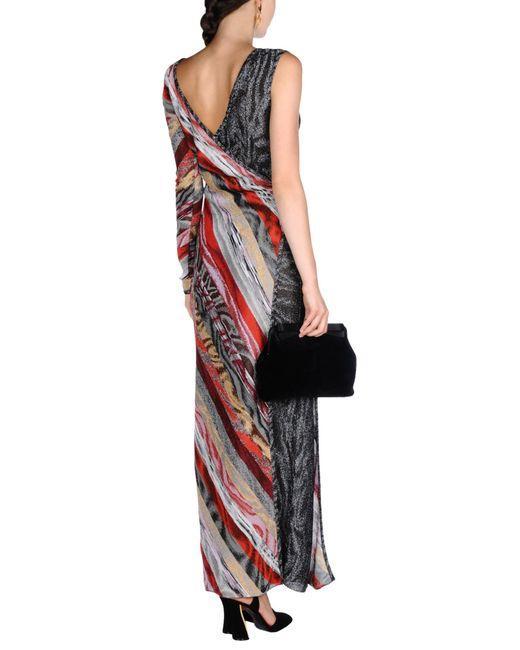
ärmelloses bedrucktes langes Kleid für Damen